Rhizofiltration

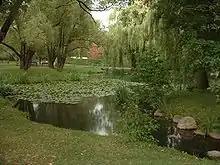
Weeping willows

Rhizofiltration may be applicable to the treatment of surface water and groundwater, industrial and residential effluents, downwashes from power lines, storm waters, acid mine drainage, agricultural runoffs, diluted sludges, and radionuclide-contaminated solutions.